Buckfast Tonic Wine

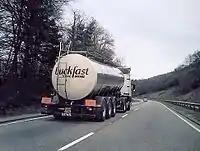
A Buckfast Wine tanker on the A38 in Devon

The beverage has entered the popular lexicon with nicknames such as "Wreck the Hoose Juice", "Commotion Lotion", "Cumbernauld Rocket Fuel", "Mrs. Brown", "Buckie Baracas", "Coatbridge Table Wine", "Jakey Juice" , and a bottle of "What the hell are you looking at?" It has earned the unofficial slogan, "Buckfast: gets you Fucked, fast" The drink's prominence within the "Buckfast/Buckie Triangle" – an area east of Glasgow between Airdrie, Coatbridge and Bellshill – has raised concern. The glass bottle has been blamed for allegedly contributing to litter and providing drunkards with a weapon.